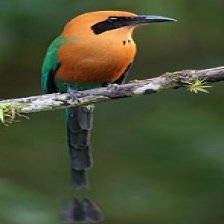
Species: RUFUOS MOTMOT
Scientific name: BARYPHTHENGUS MARTII